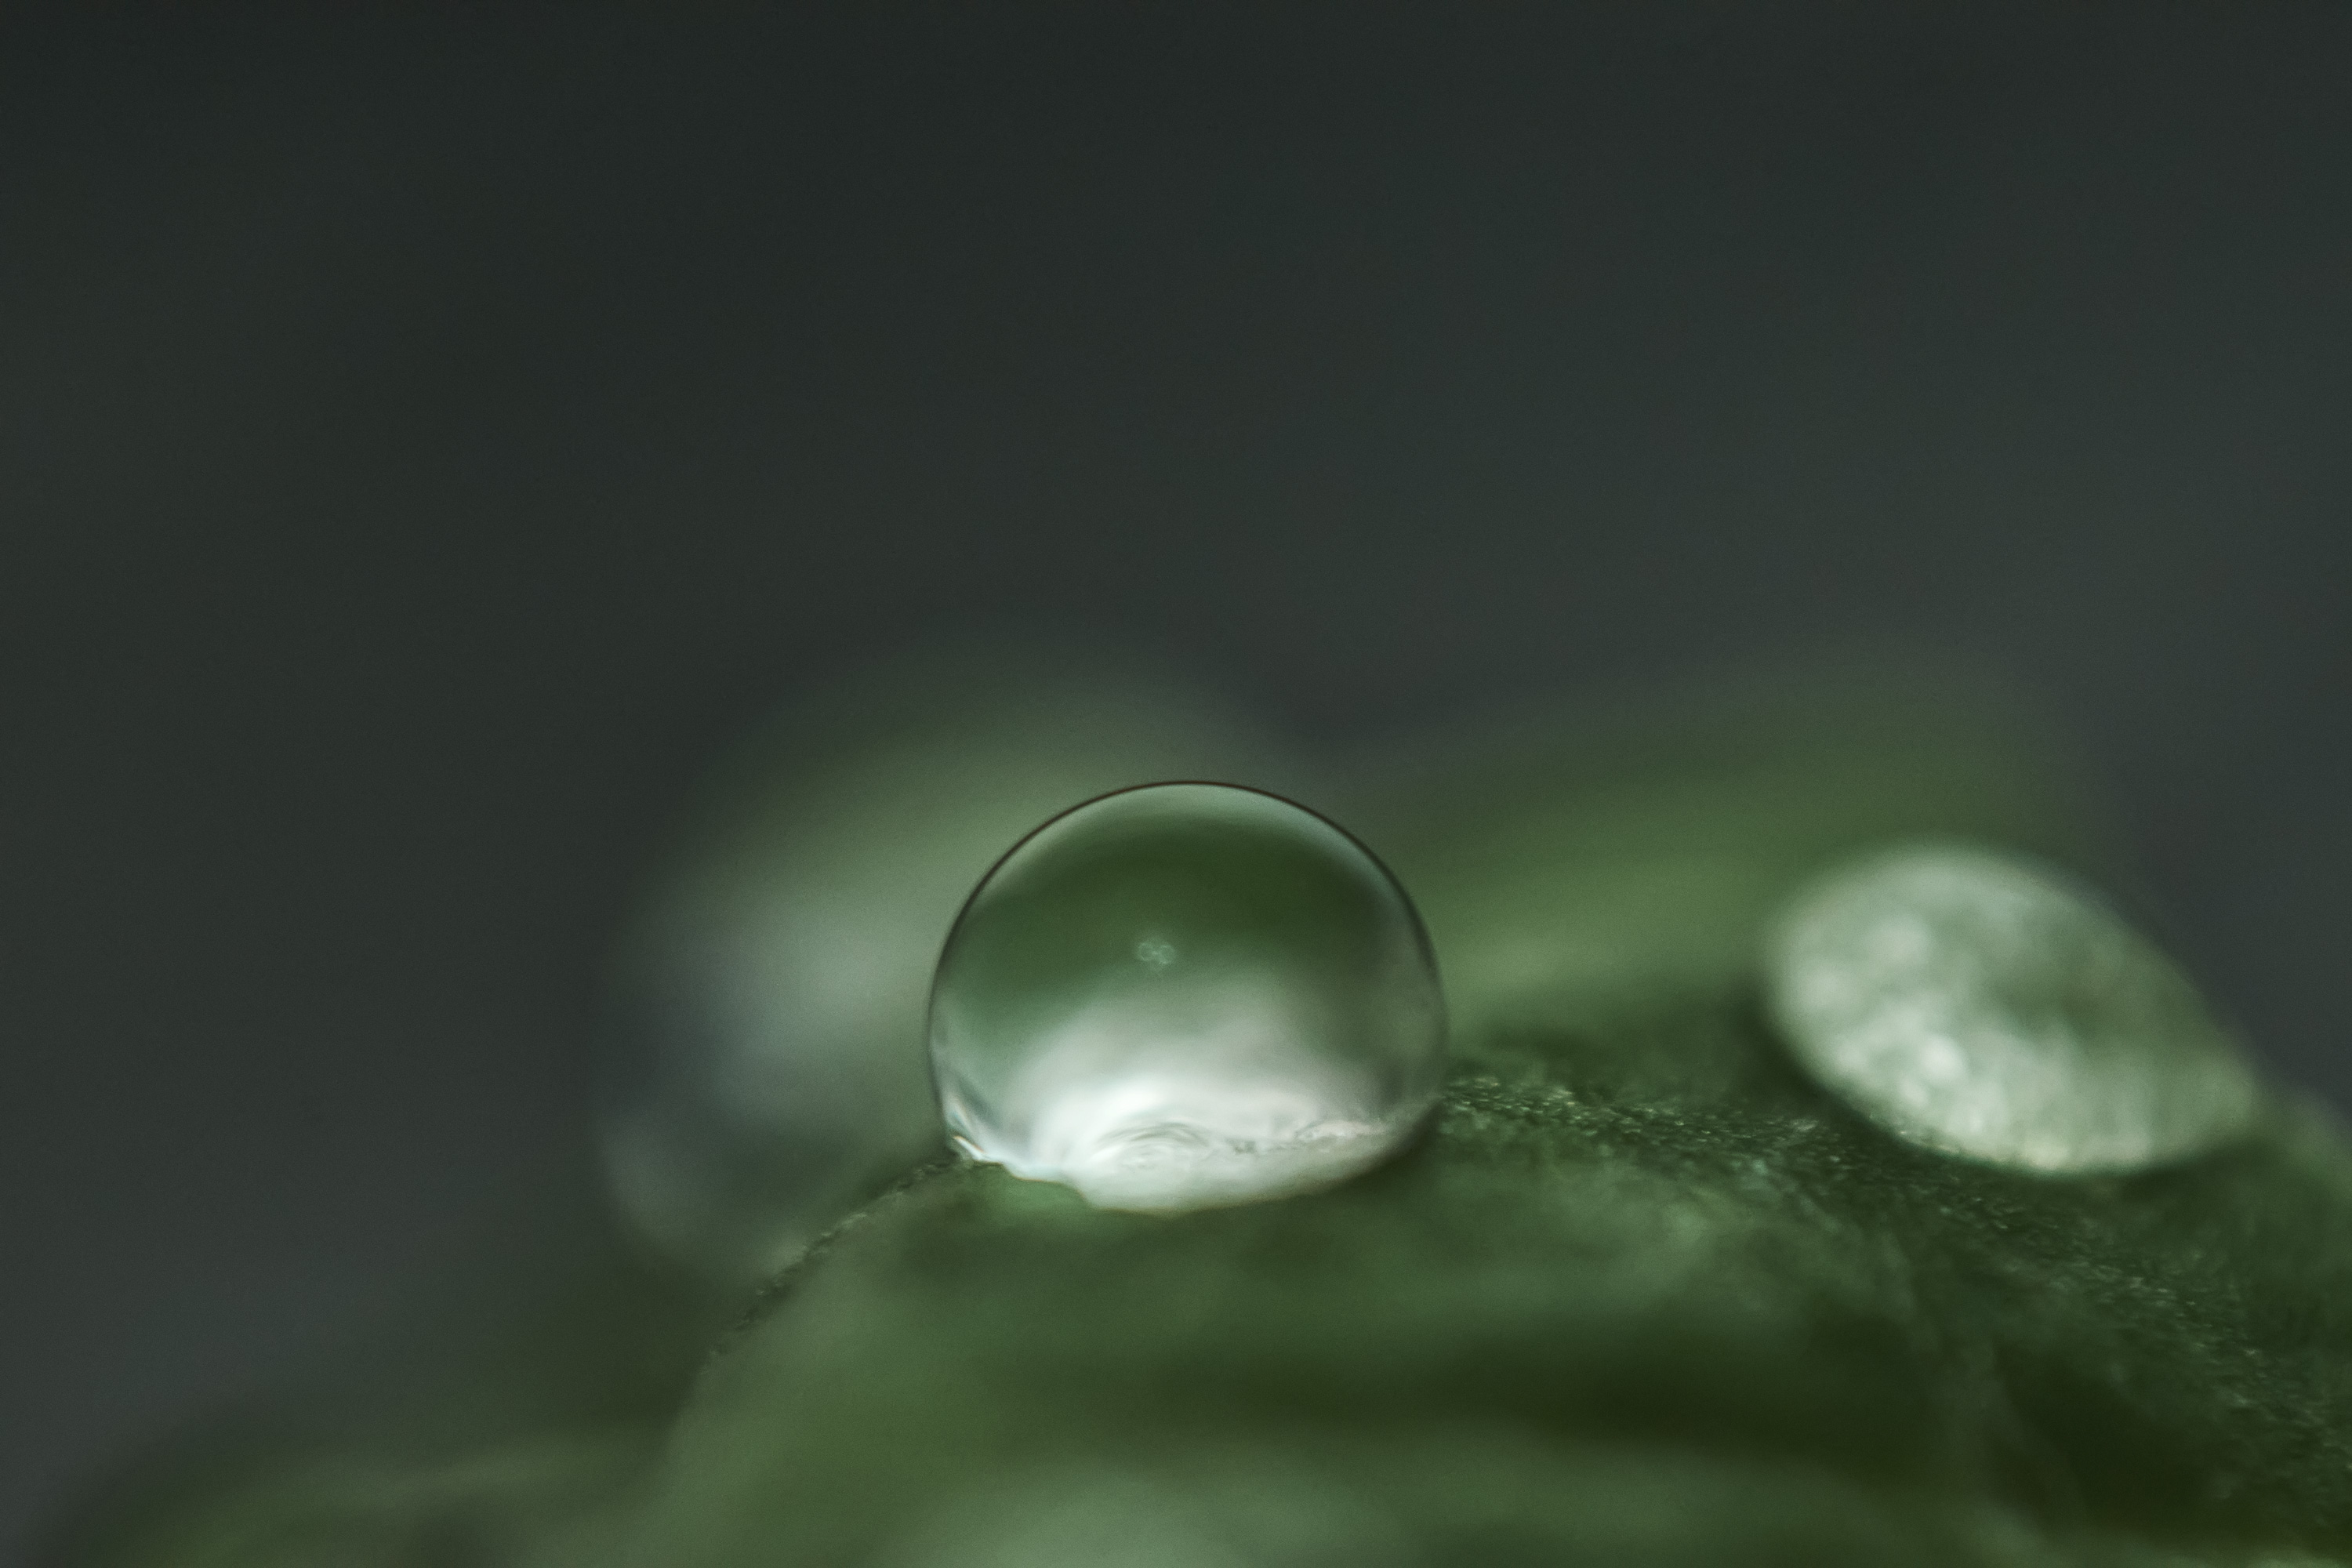
green, water, drop, dew, moisture, leaf, macro photography, close up, Transparent material, liquid bubble, photography, liquid, plant, still life photography, circle, sphere